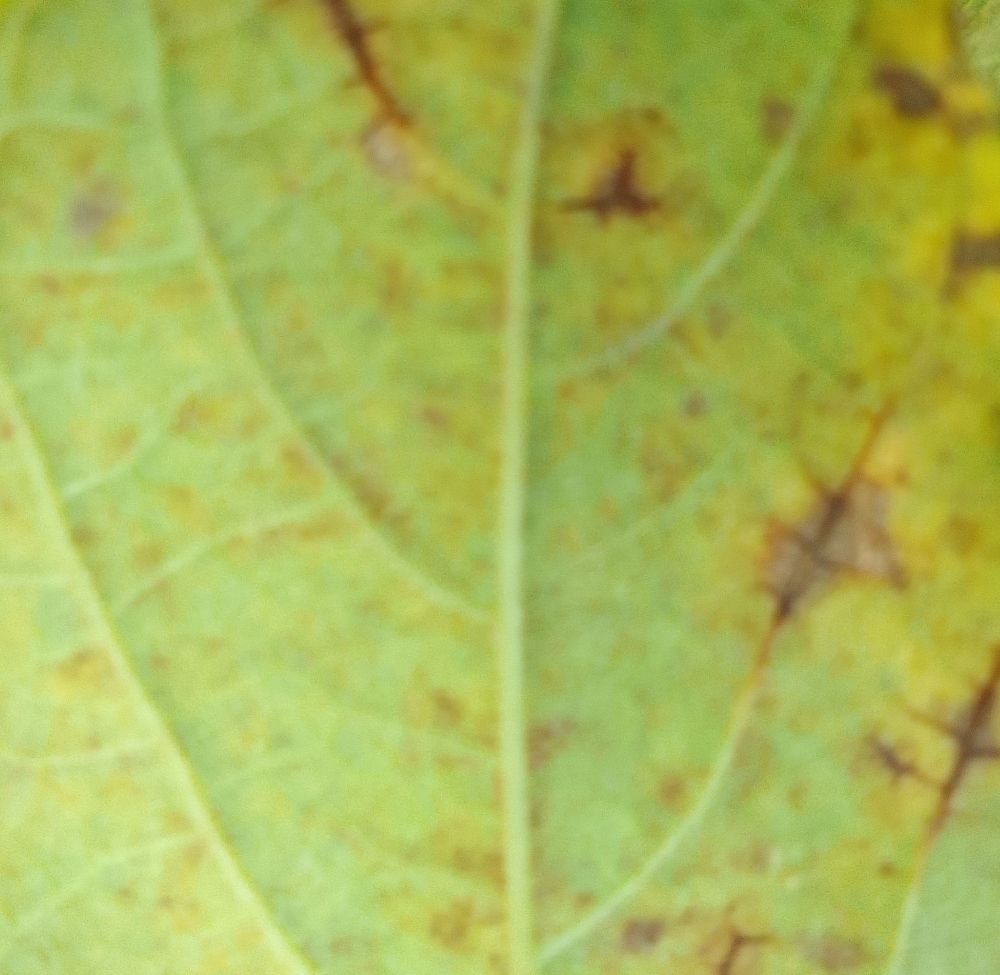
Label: anthracnose